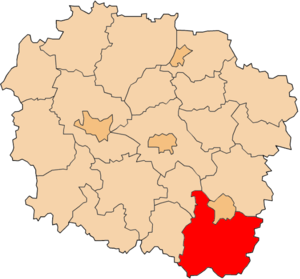
Le district de Włocławek est un powiat appartenant à la Voïvodie de Couïavie-Poméranie dans le centre-nord de la Pologne.